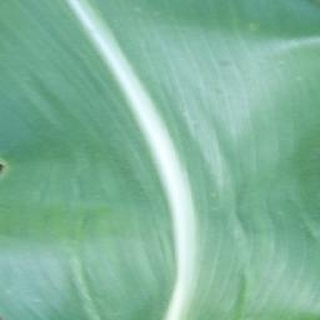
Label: healthy_corn